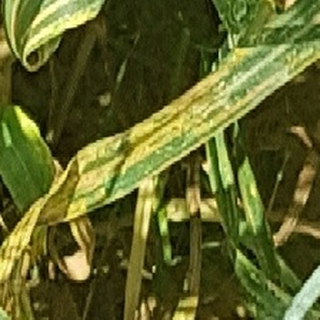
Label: wheat_yellow_rust